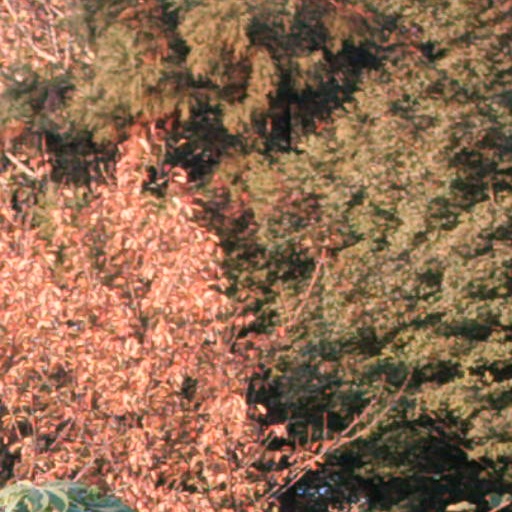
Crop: cassava